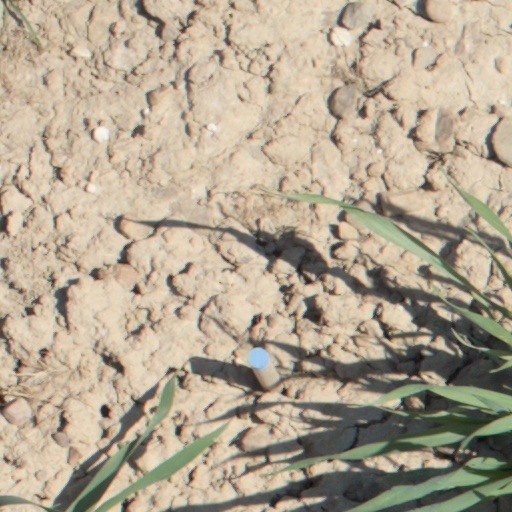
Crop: wheat